Christianity in the Roman Africa province

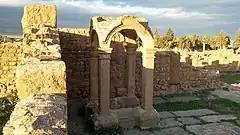
Ruins of Church in Timgad.

The Arabs started conquering the region of North Africa in the 7th century and in 698 Carthage was taken. The Roman church gradually died out alongside the vulgar Latin of the region. One prevailing view has been that the decline of Christianity in North Africa was quick. Another view however has been that it remained in the region for many centuries before dying out.